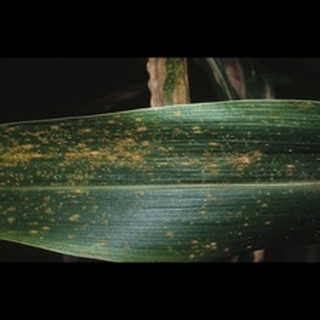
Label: corn_common_rust